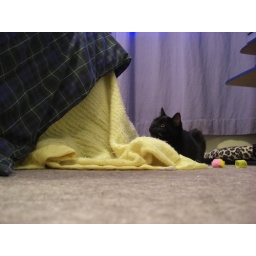
My black cat (Freya) and my grey cat ( Loki) playing with each other and some toys under their blanket.